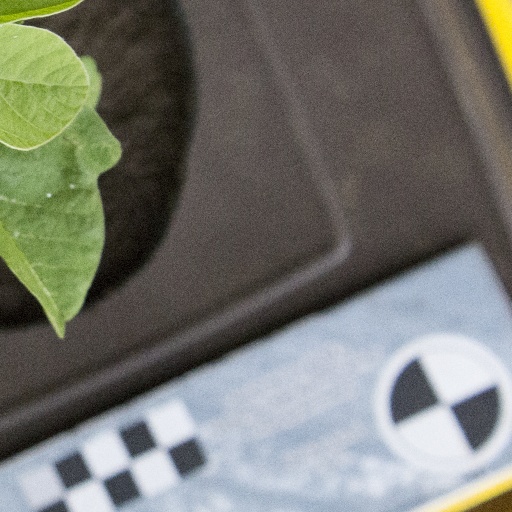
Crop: soybean